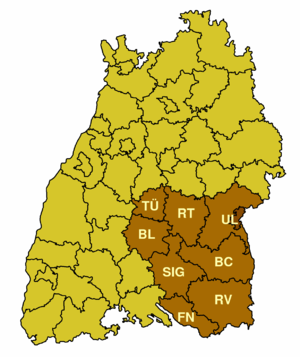
Regierungsbezirk Tübingen
Kort
Regierungsbezirk Tübingen er et af fire Regierungsbezirke i den tyske delstat Baden-Württemberg. Den ser i hierarkiet over Landkreis og byer men under delstatsregeringen i Baden-Württemberg.